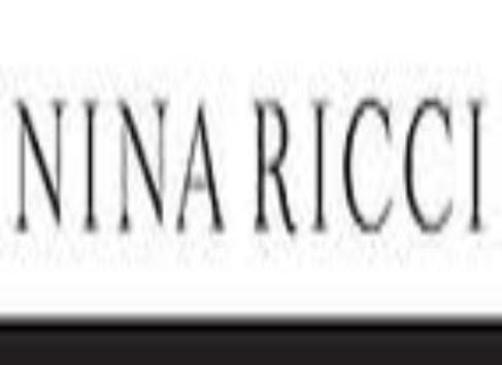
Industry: Clothes